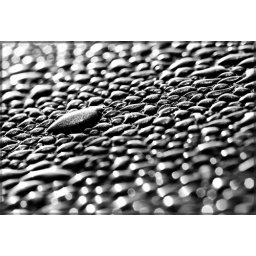
Drops of water on the roof of my car today in the morning...